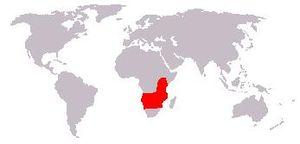
L'impala est une espèce de mammifère faisant partie de l’ordre des artiodactyles et plus précisément de la famille des bovidés. Deux sous-espèces sont reconnues. Cette espèce est la seule du genre Aepyceros.